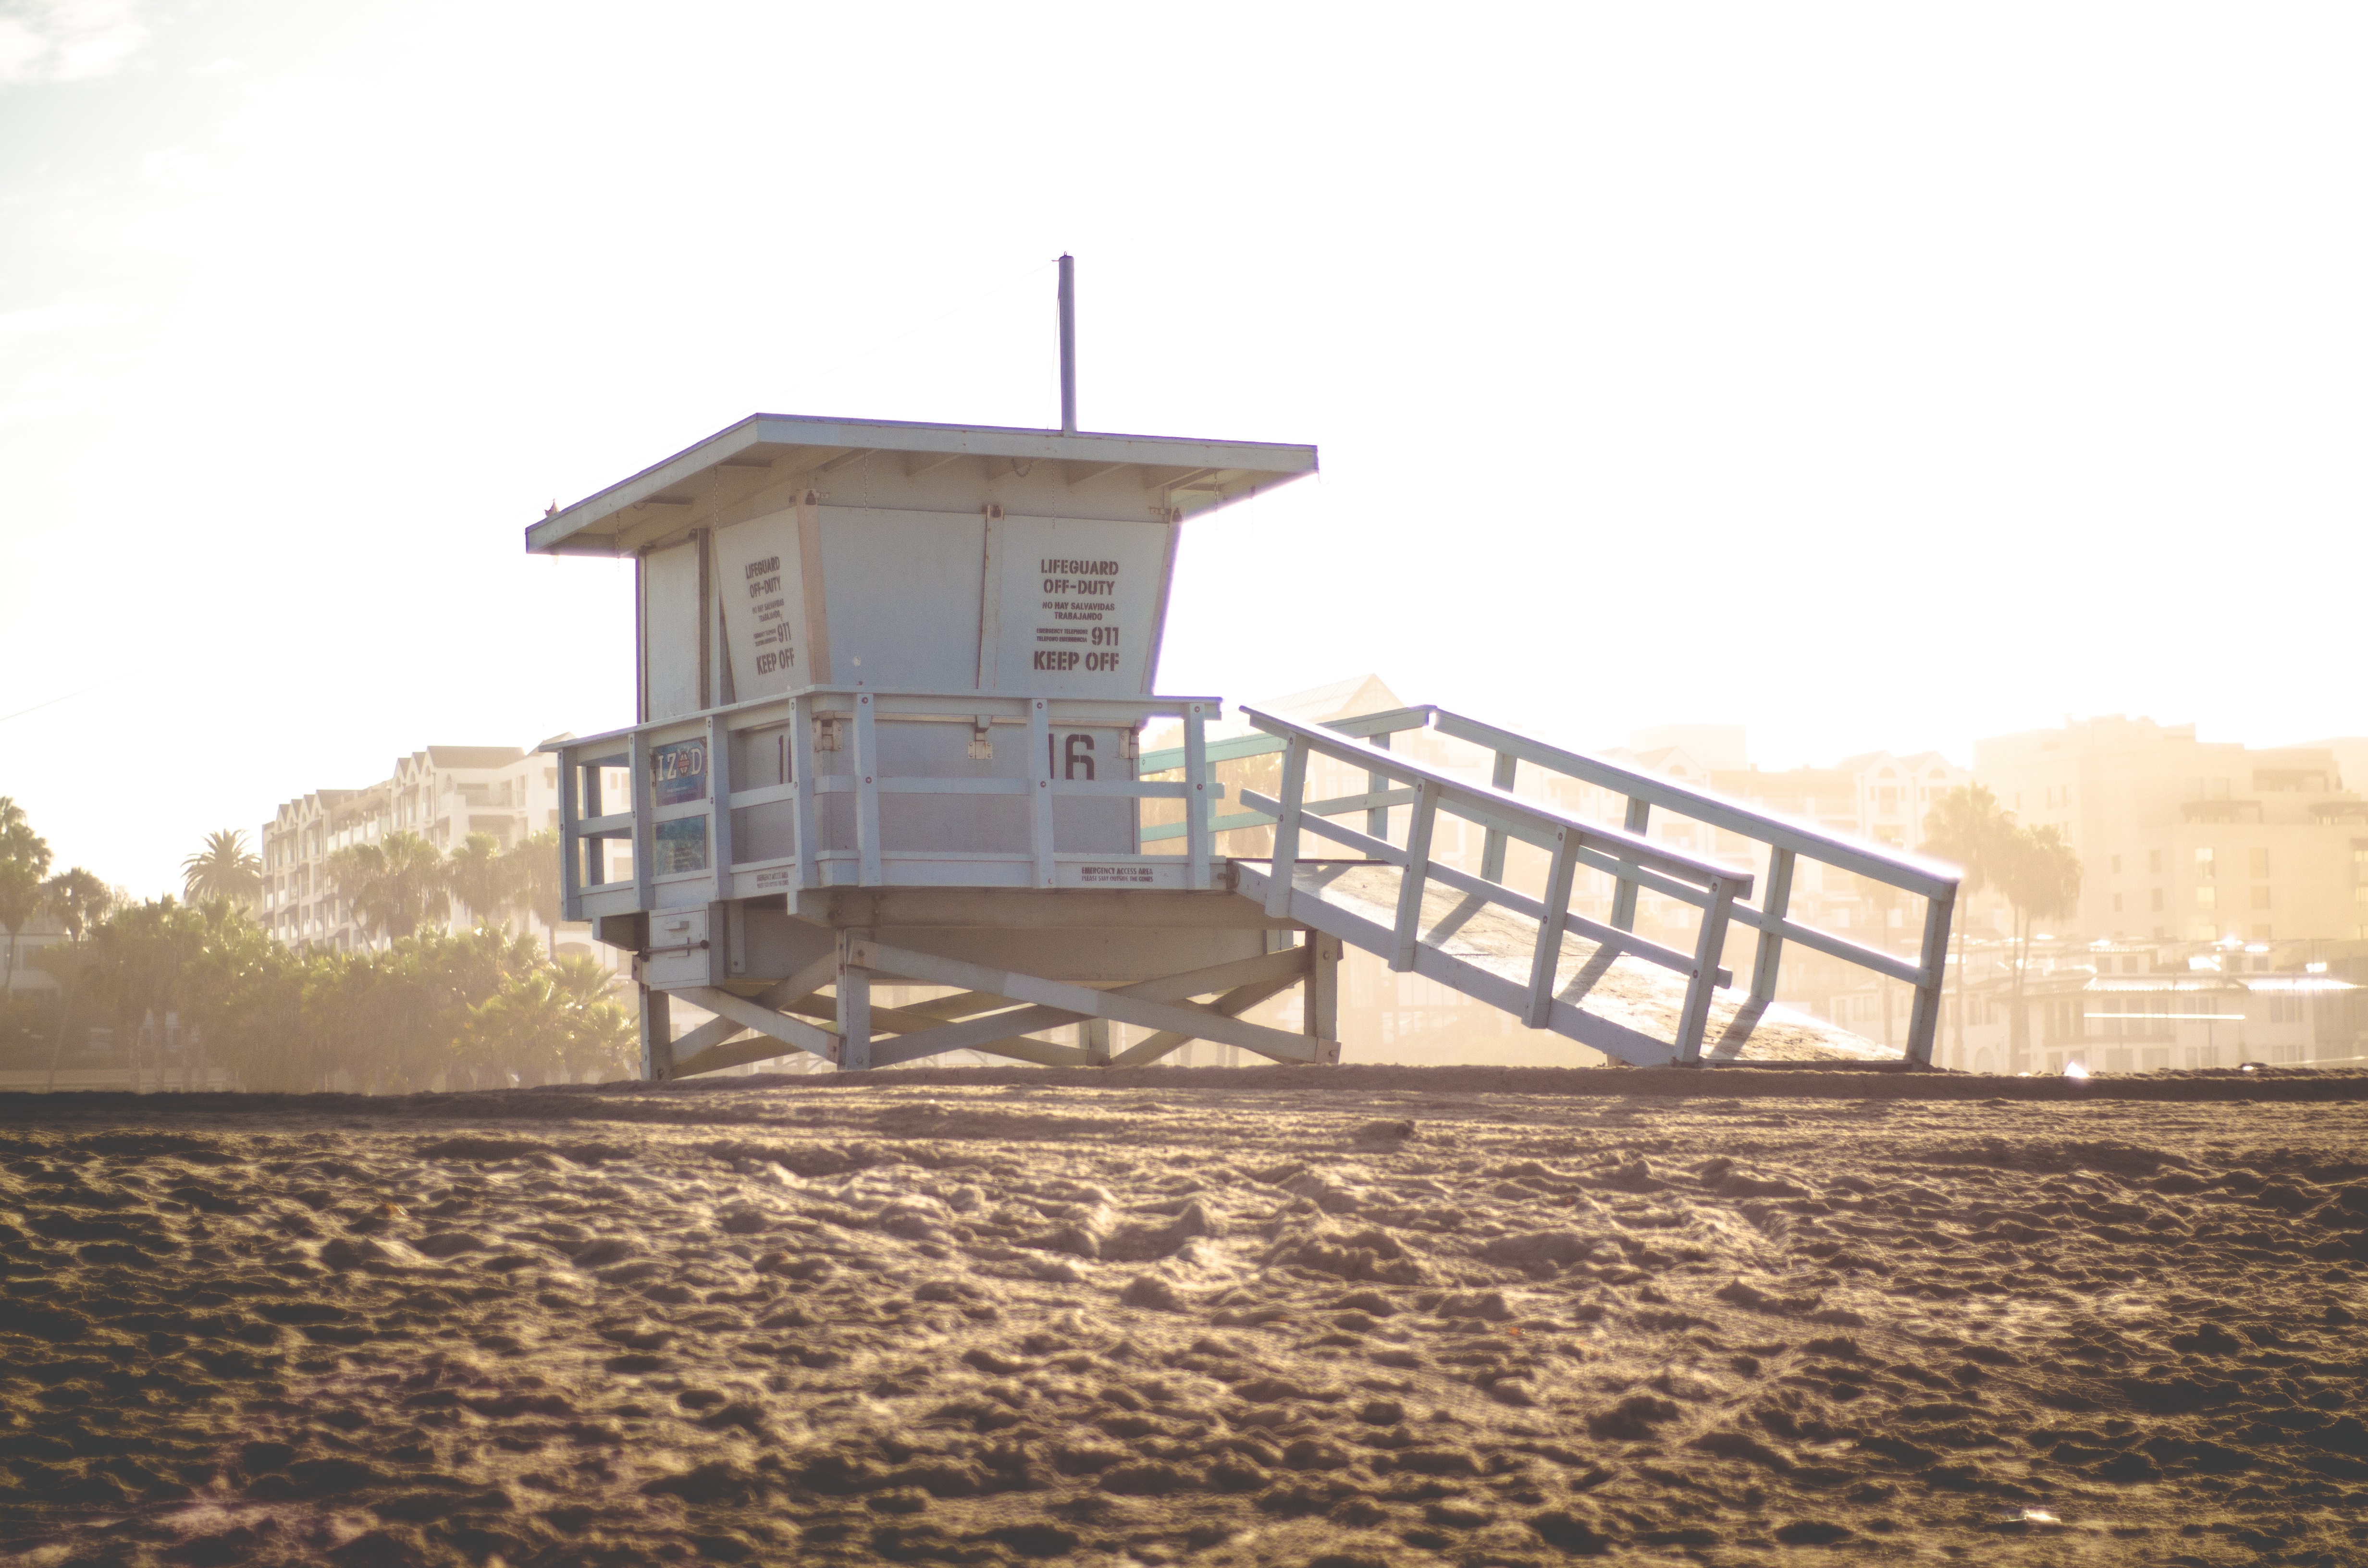
sand, sky, house, home, facade, property, estate, real estate